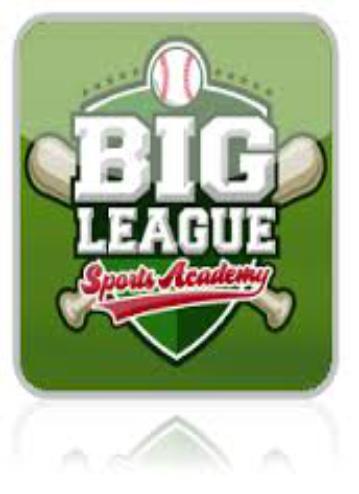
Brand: Big League
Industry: Others